Legion (TV series)

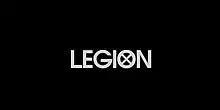

Legion is an American superhero television series created by Noah Hawley for FX, based on the Marvel Comics character of the same name. It was produced by FX Productions in association with Marvel Television, and ran for three seasons from February 8, 2017 to August 12, 2019, with Hawley serving as showrunner.